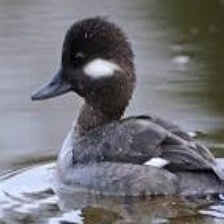
Species: BARROWS GOLDENEYE
Scientific name: BUCEPHALA ISLANDICA
ImageNet parent category: drake